John Early (politician)

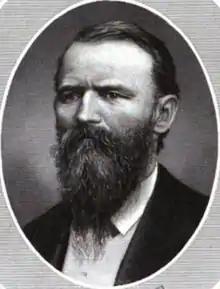

John Early (March 17, 1828 – September 2, 1877) was a Canadian American politician. Coming to Rockford, Illinois, to practice carpentry, Early rose to become an agent for the New England Mutual Life Insurance Company. A staunch abolitionist, Early was an early supporter of the Republican Party and was voted to the Illinois Senate on the ticket four times. During one of these terms, he was elected President of the Illinois Senate, thus acting Lieutenant Governor of Illinois. Early died before his fourth term was completed.